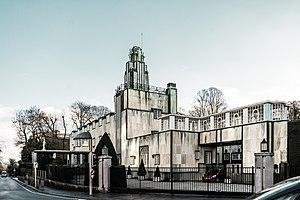
Palais Stoclet depuis l'avenue de Tervuren
Cette page reprend une partie des bâtiments remarquables se trouvant sur le trajet de la ligne 39 du tramway de Bruxelles.